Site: brandenburg
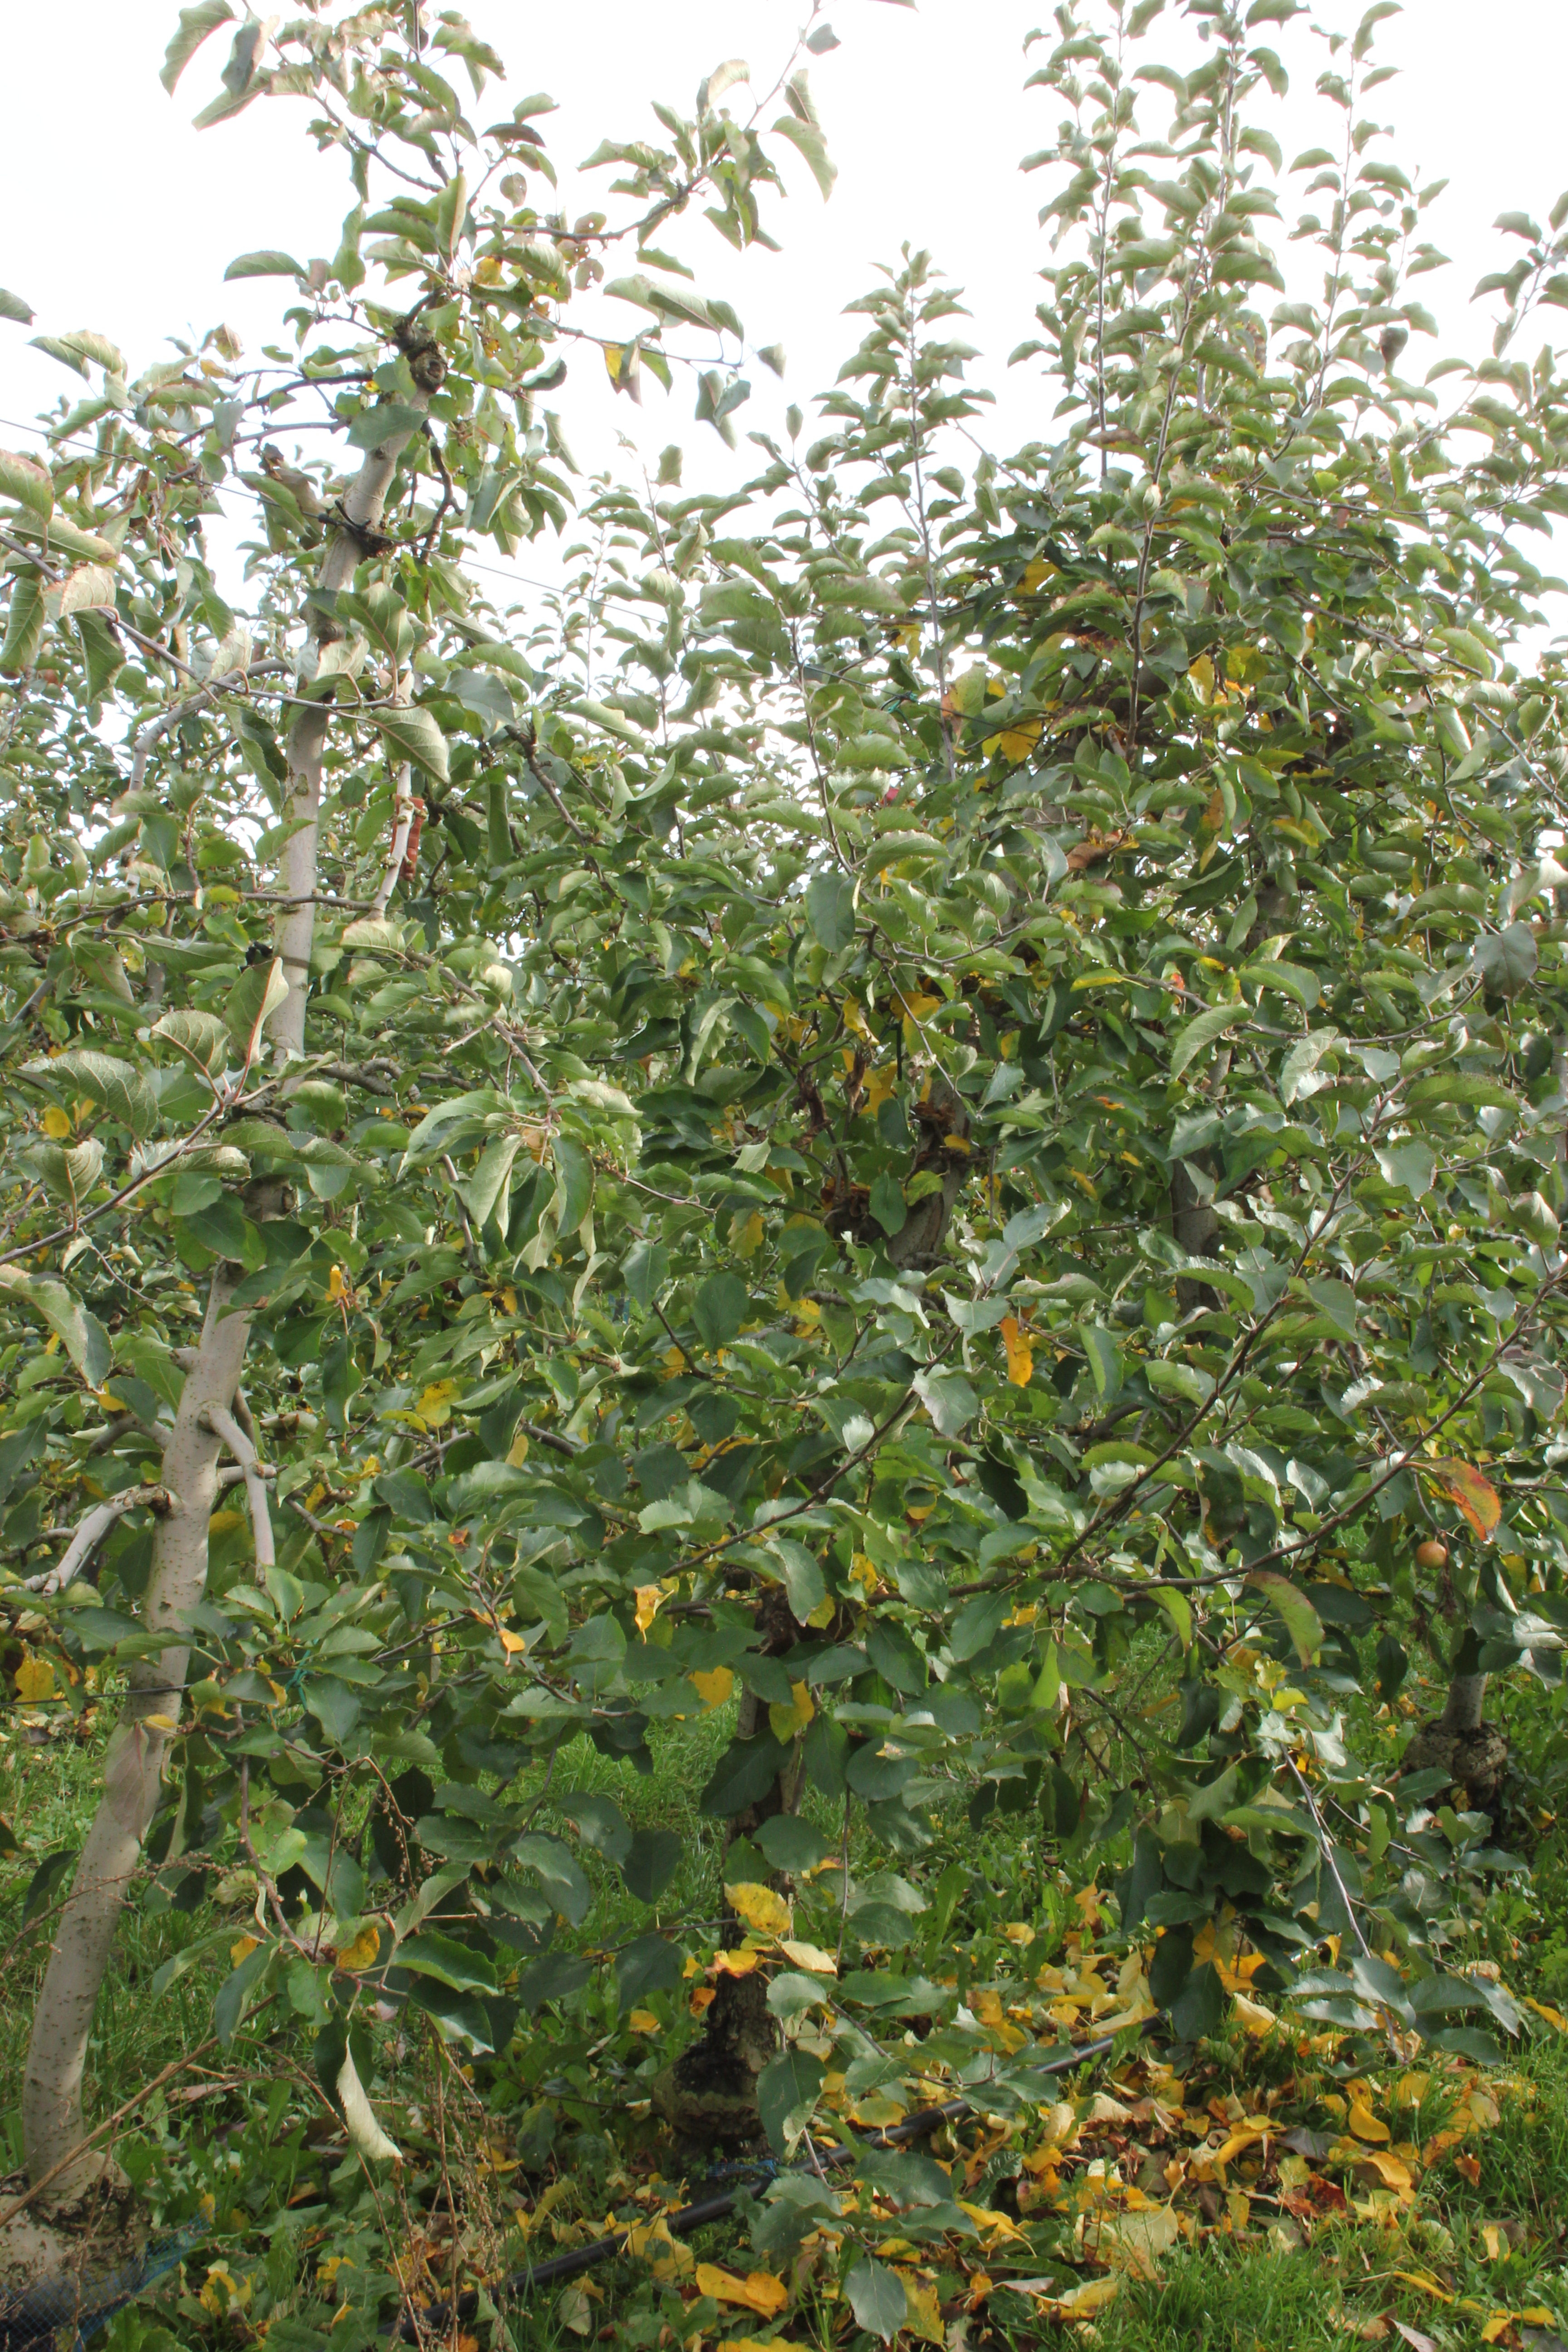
Growth stage (BBCH 91): Senescence, beginning of dormancy